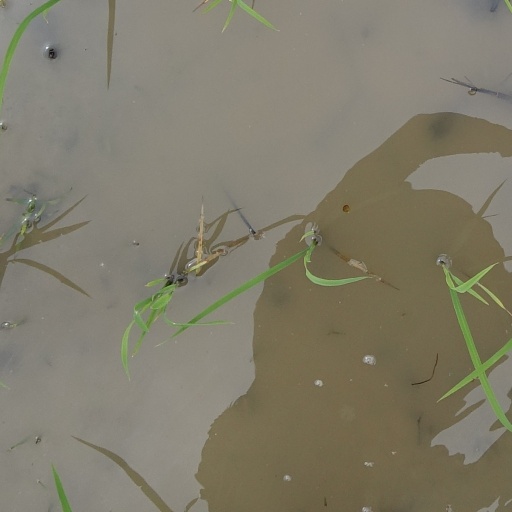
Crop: rice